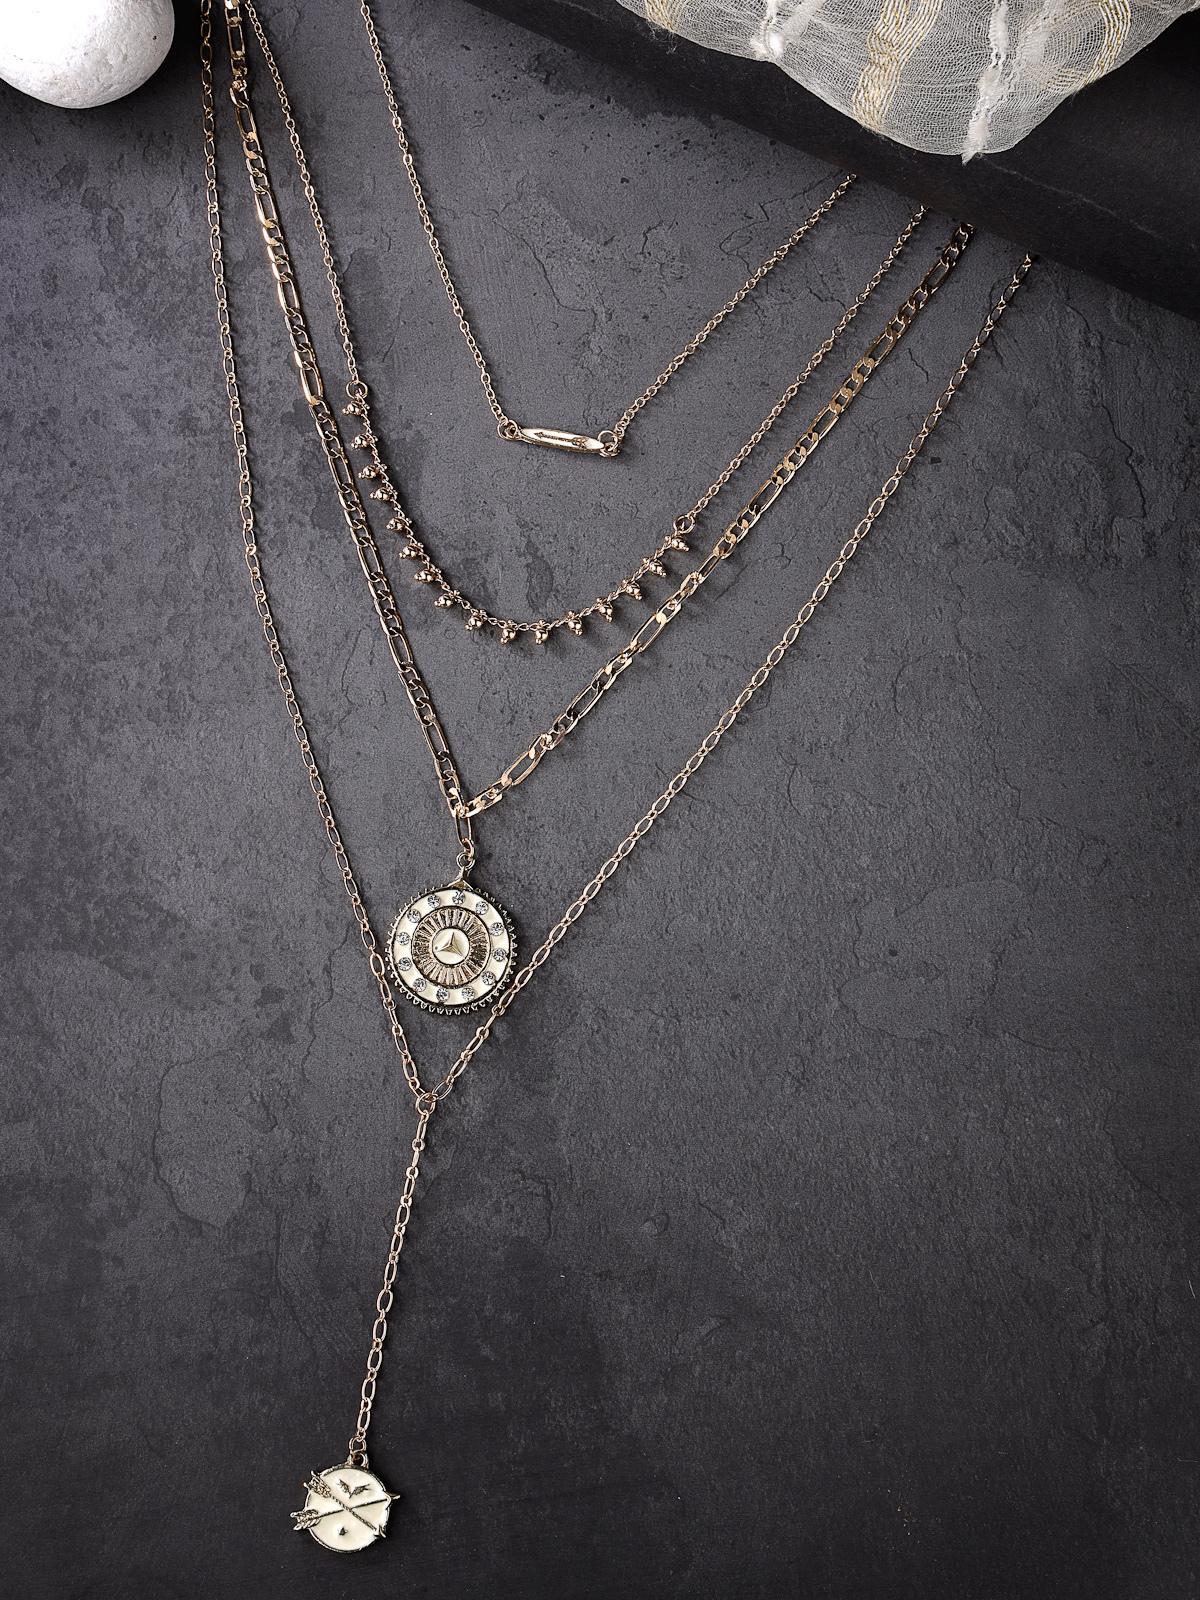
Scintillare by Sukkhi Unique Style Multilayered With Crystals Stones Pendant Necklace for Women & Girls |Birthday Gift for Girls And Women Anniversary Gift for Wife| Gifts Collection|N106757
Type: Necklaces & Pendants
Brand: Scintillare by Sukkhi
Price: Rs. 273
 Make a statement with Scintillare by Sukkhi's Unique Style Multilayered Pendant Necklace. Ideal for women and girls, it's a perfect birthday or anniversary gift. The distinctive design features multiple layers adorned with crystals stones, adding a touch of unique elegance to any ensemble. Elevate your look with this stunning necklace, a unique and chic addition to your collection. Scintillare by Sukkhi offers a thoughtfully crafted choice from their Gifts Collection, ensuring every occasion is celebrated with grace and enduring style.Disclaimer:There may be slight variation in shade and colour due to photographic effects and monitor settings
Included: 1 Necklace